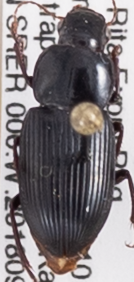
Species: Discoderus robustus
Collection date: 2018-09-12
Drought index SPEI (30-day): -0.39
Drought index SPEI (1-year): -1.69
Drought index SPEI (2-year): -1.45